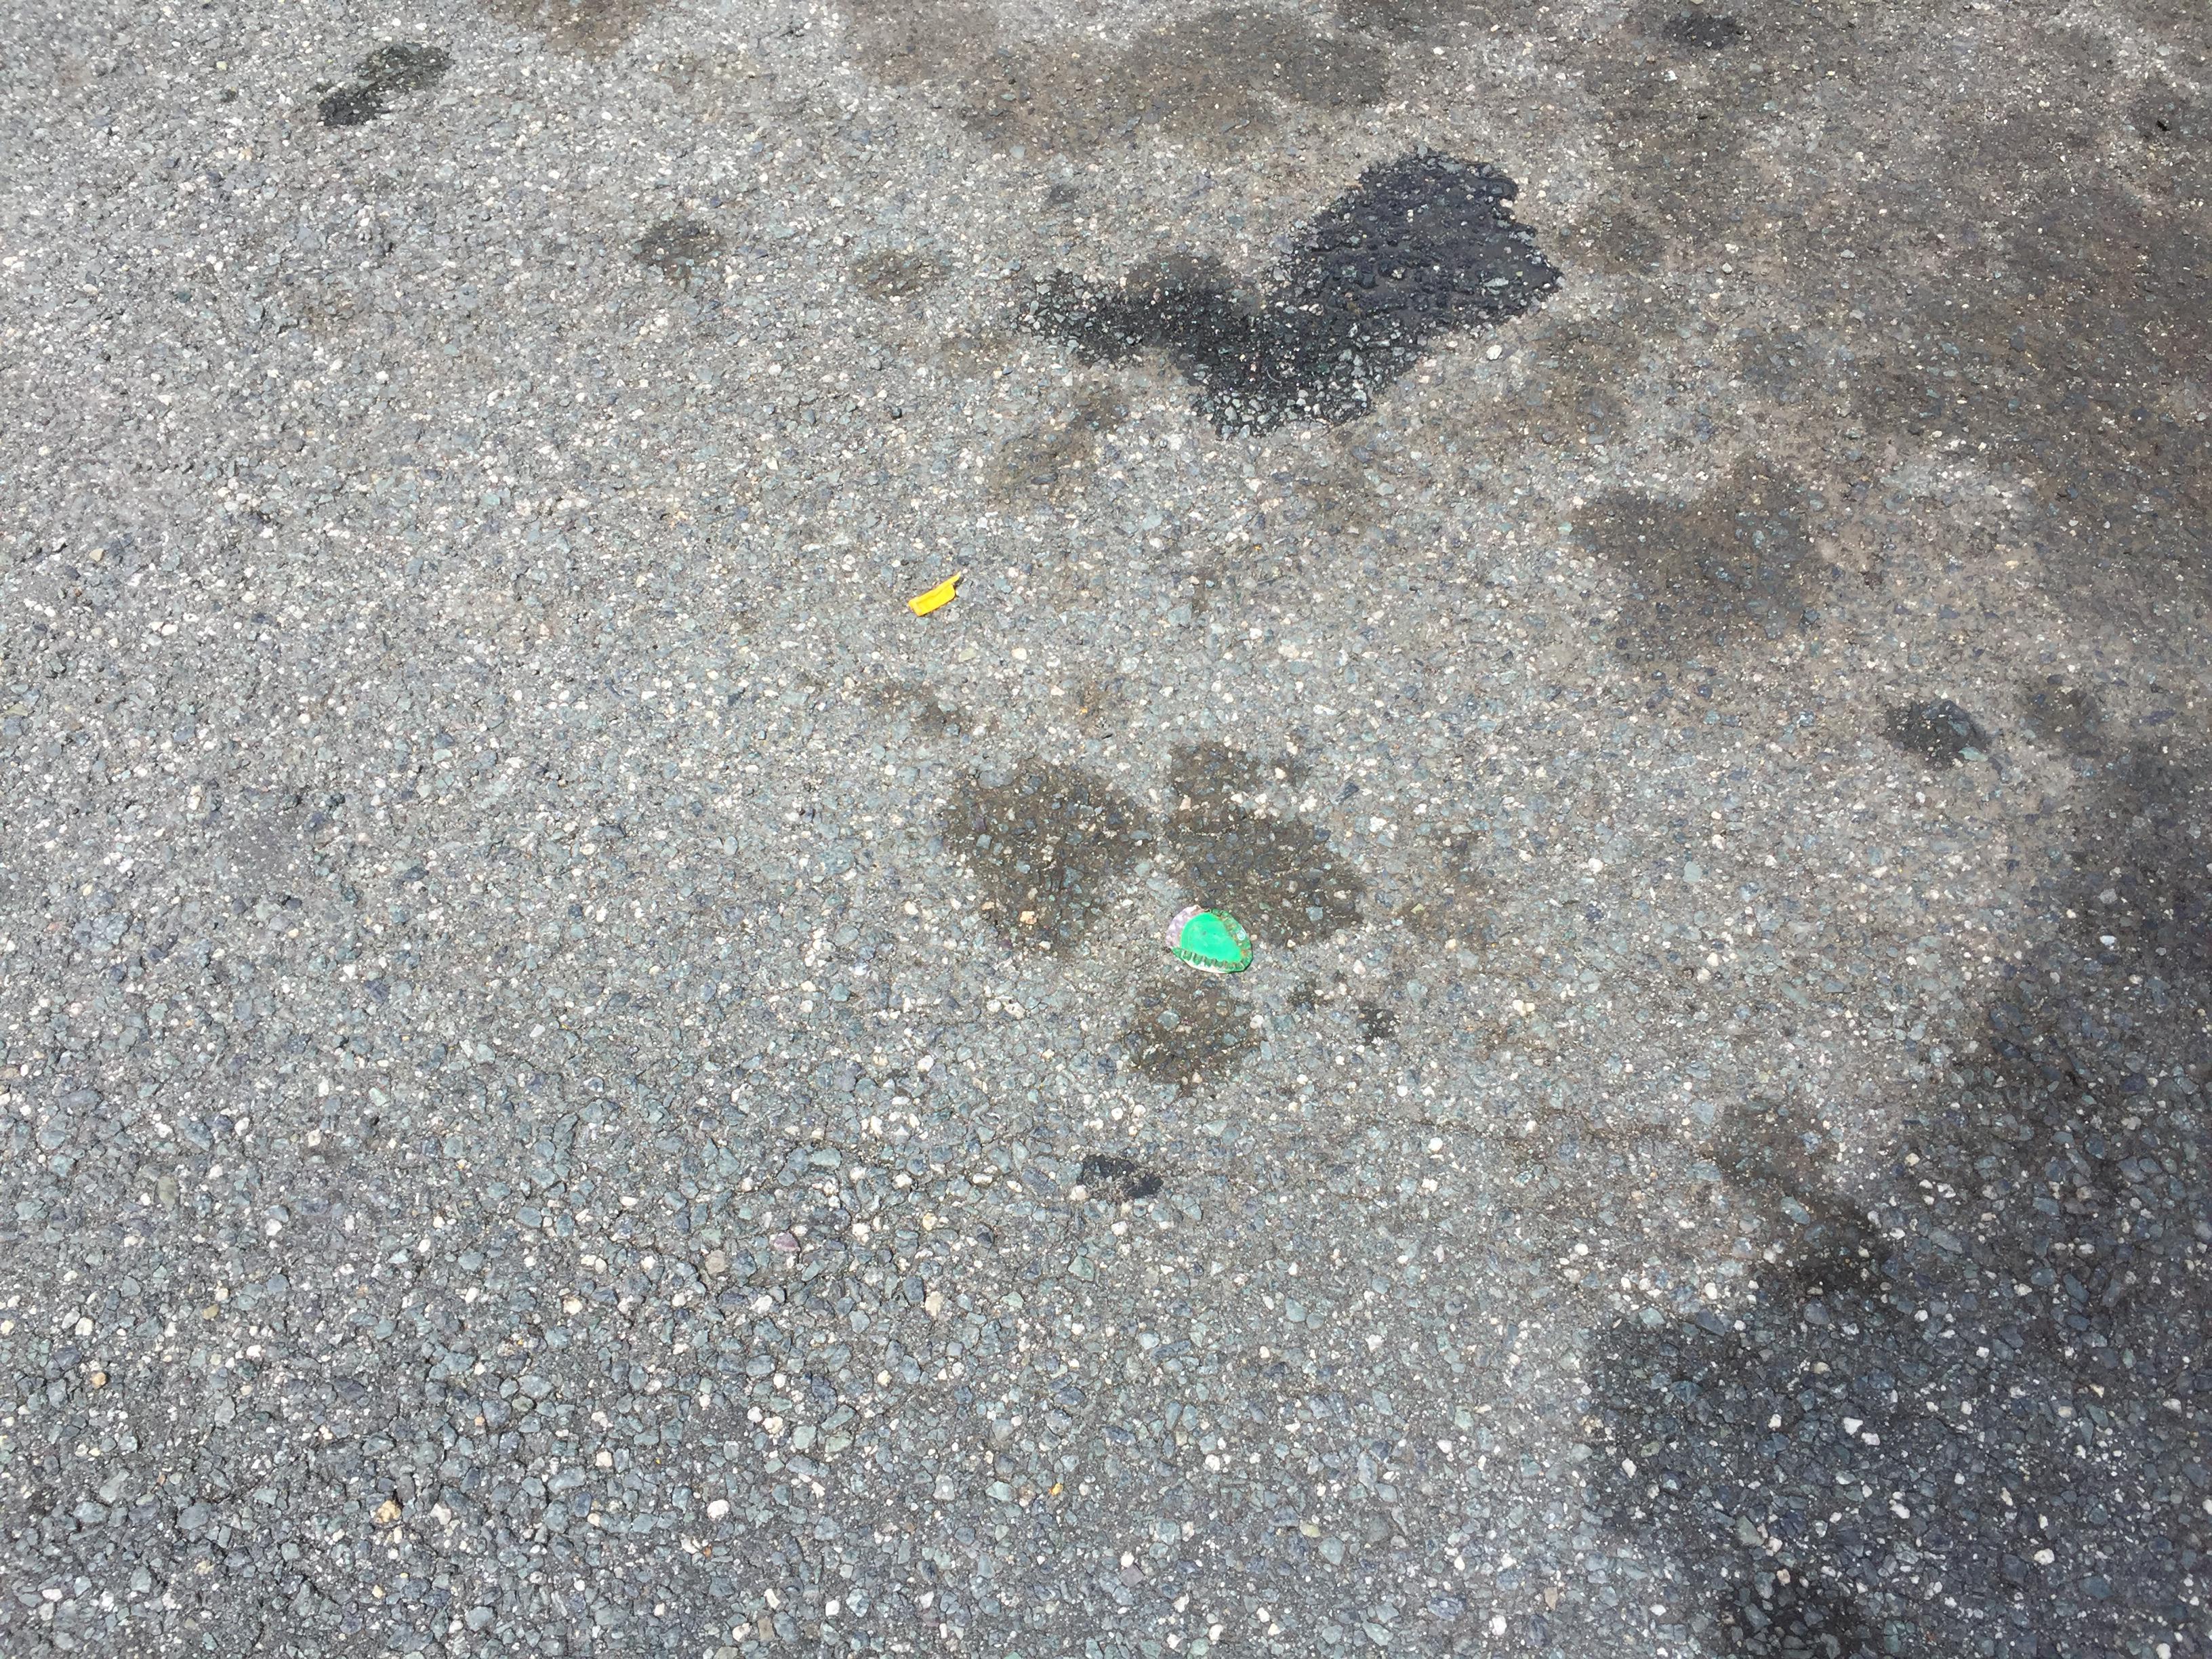
Object: Metal bottle cap (Bottle cap)

Object: Other plastic (Other plastic)